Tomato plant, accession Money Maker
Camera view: horizontal (90 deg, fisheye); turntable rotation: 60 degrees
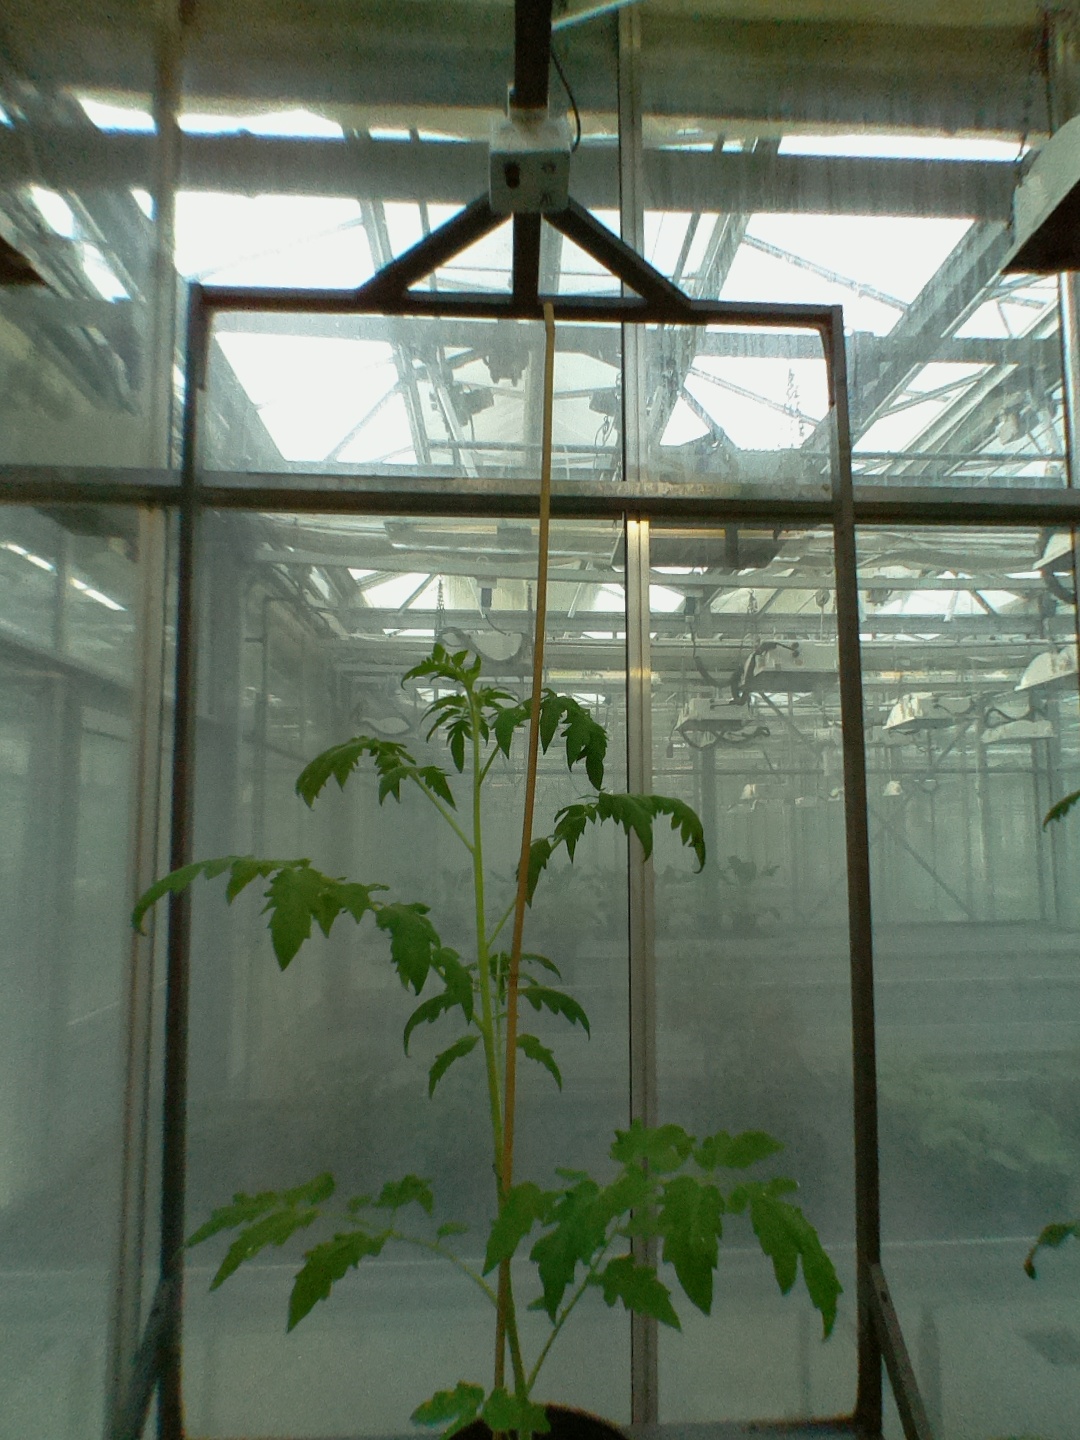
BBCH growth stage 16: 12 of true leaves visible